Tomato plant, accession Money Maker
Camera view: bottom (45 deg); turntable rotation: 30 degrees
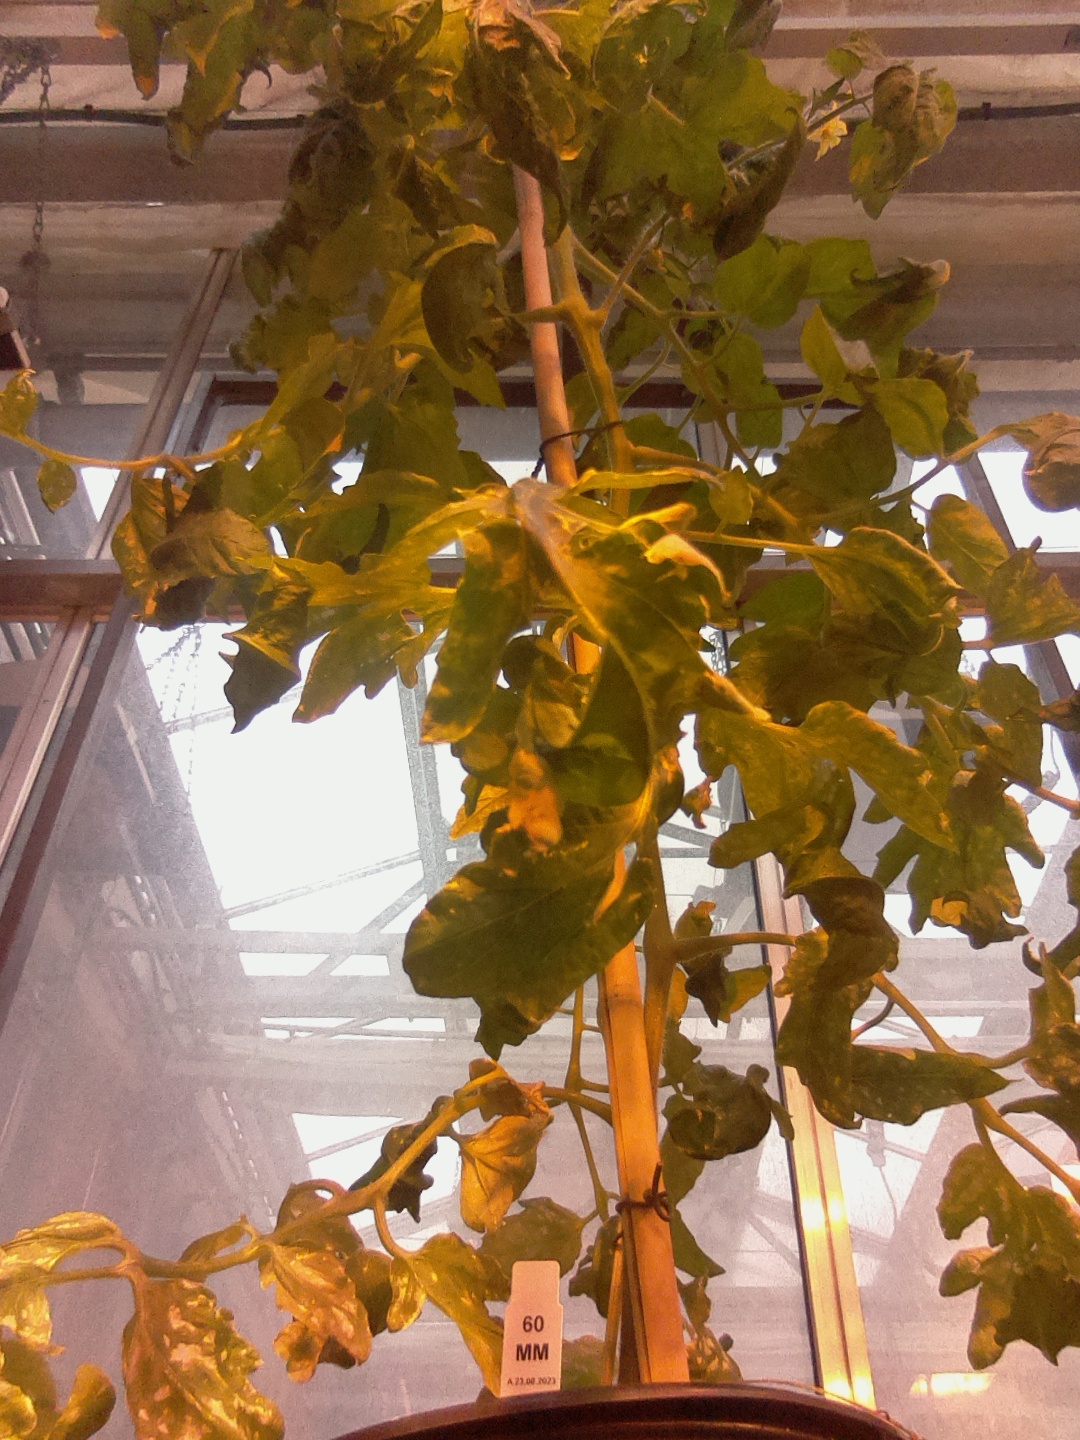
BBCH growth stage 70: Fruits at the main stem or branches visibles